Sámuel Fenichel

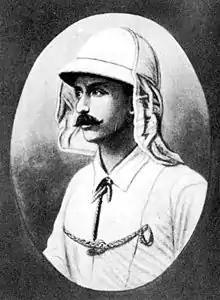

Sámuel Fenichel (25 August 1868 – 12 March 1893) was a Hungarian naturalist, collector, and explorer who died after a very brief period of 14 months in Papua New Guinea. His main collections were insect specimens and several species have been named after him.